Giardino dei Semplici, Chieti

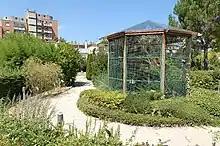
General view

The Giardino dei Semplici, also known as the Orto Botanico dell'Università D'Annunzio is a botanical garden in Chieti, Abruzzo, central Italy, operated by the D'Annunzio University. It is officially recognized as an area of regional interest.